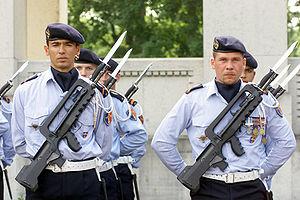
La brigade aérienne des forces de sécurité et d'intervention regroupe les fusiliers de l'air et commandos parachutistes de l'air de l'armée de l'air française. Elle comprend le CPA n°10 qui forme la composante « Air » des forces spéciales françaises, deux autres commandos parachutistes de l'air conventionnels et une trentaine d'escadrons ou détachements de protection de fusiliers de l'air. La brigade dépend du Commandement des Forces Aériennes.
Les Forces armées, couramment appelées l'Armée française, constituent la puissance militaire de la République française, chargée de la défense de la population, du territoire et des intérêts nationaux. Elles comprennent principalement les commandements et leurs états-majors, les trois armées ainsi que la Gendarmerie nationale, les services de soutien et les organismes interarmées.
Le commando parachutiste de l'air nᵒ 20 est une unité de fusiliers commandos de la brigade aérienne des forces de sécurité et d'intervention de l'Armée de l'Air.